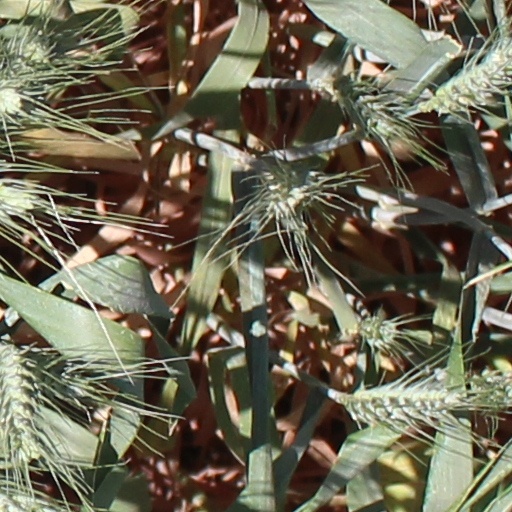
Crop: wheat